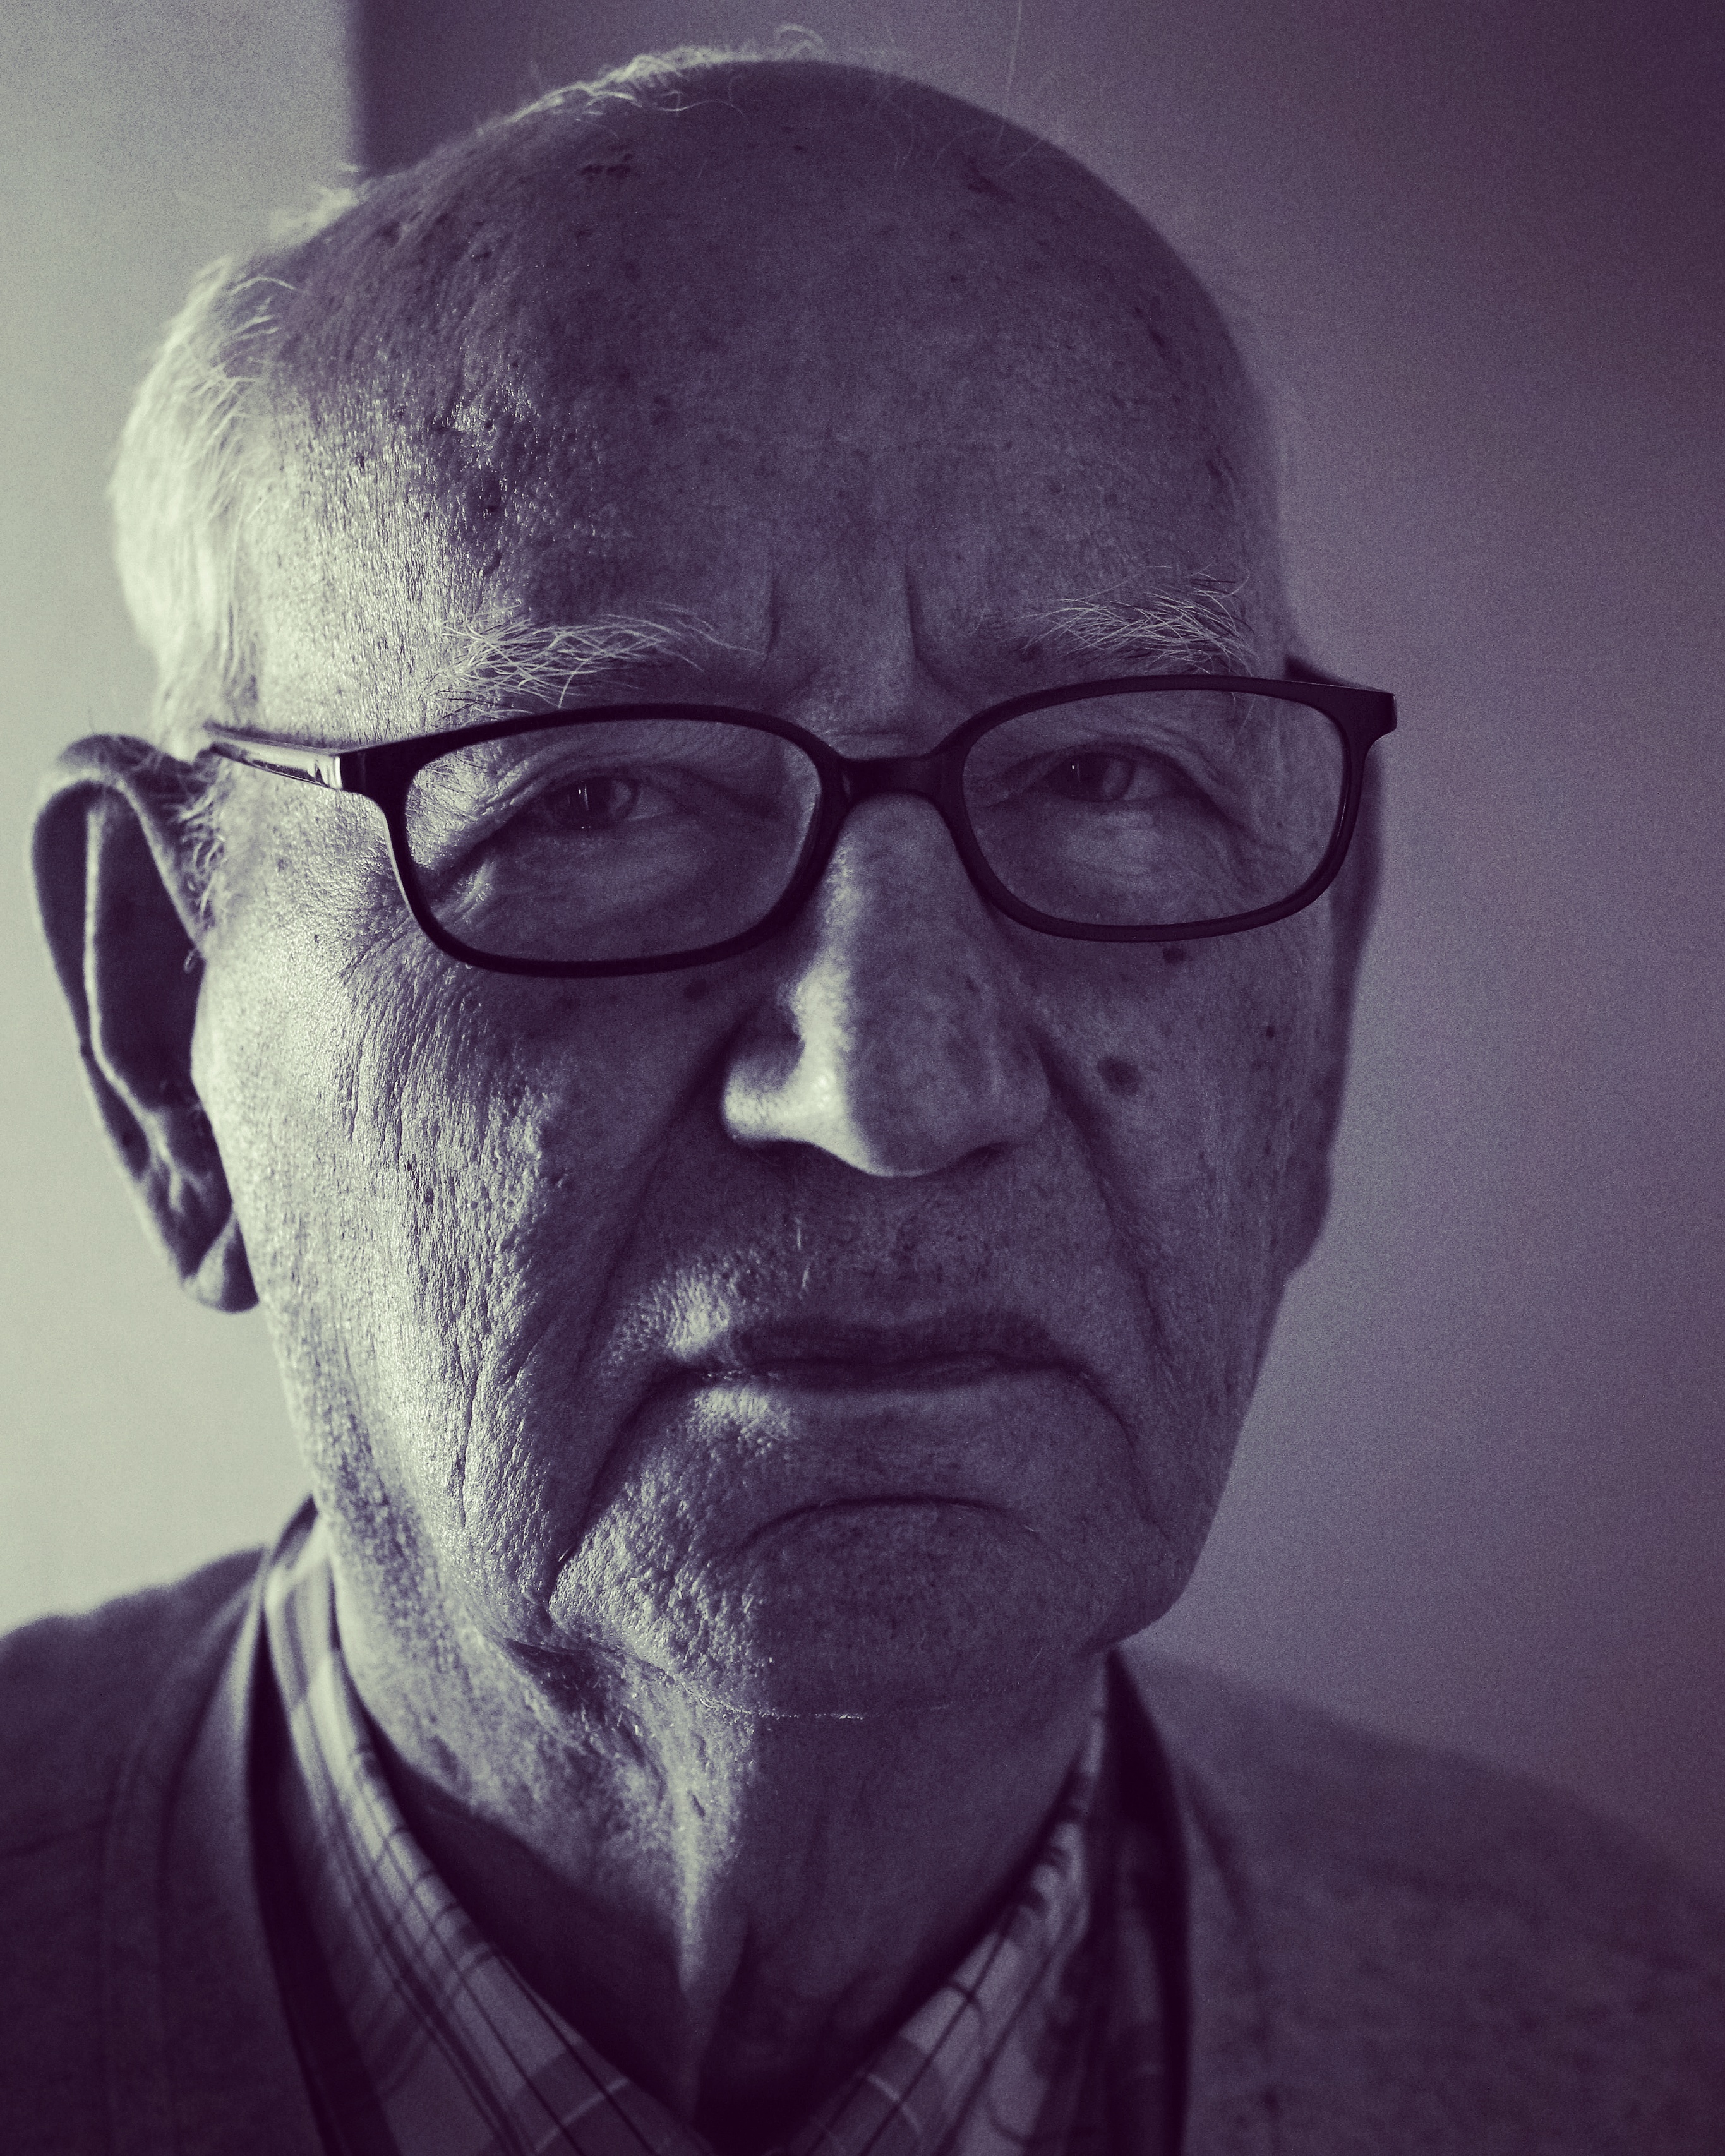
man, person, black and white, photography, old, profile, male, portrait, color, darkness, black, monochrome, shirt, elder, face, drawing, sunglasses, glasses, head, grandfather, moustache, eyewear, senior, older, filter, bold, mature, maturity, facial hair, vision care, bold guy, bold head, bold man, elderly man